Pamela Pepper

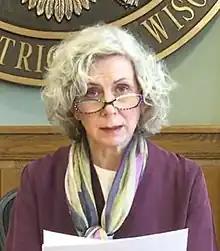
Pepper in 2020

Pamela Pepper (born 1964) is an American lawyer serving as the chief United States district judge of the United States District Court for the Eastern District of Wisconsin and former chief United States bankruptcy judge of the same court.